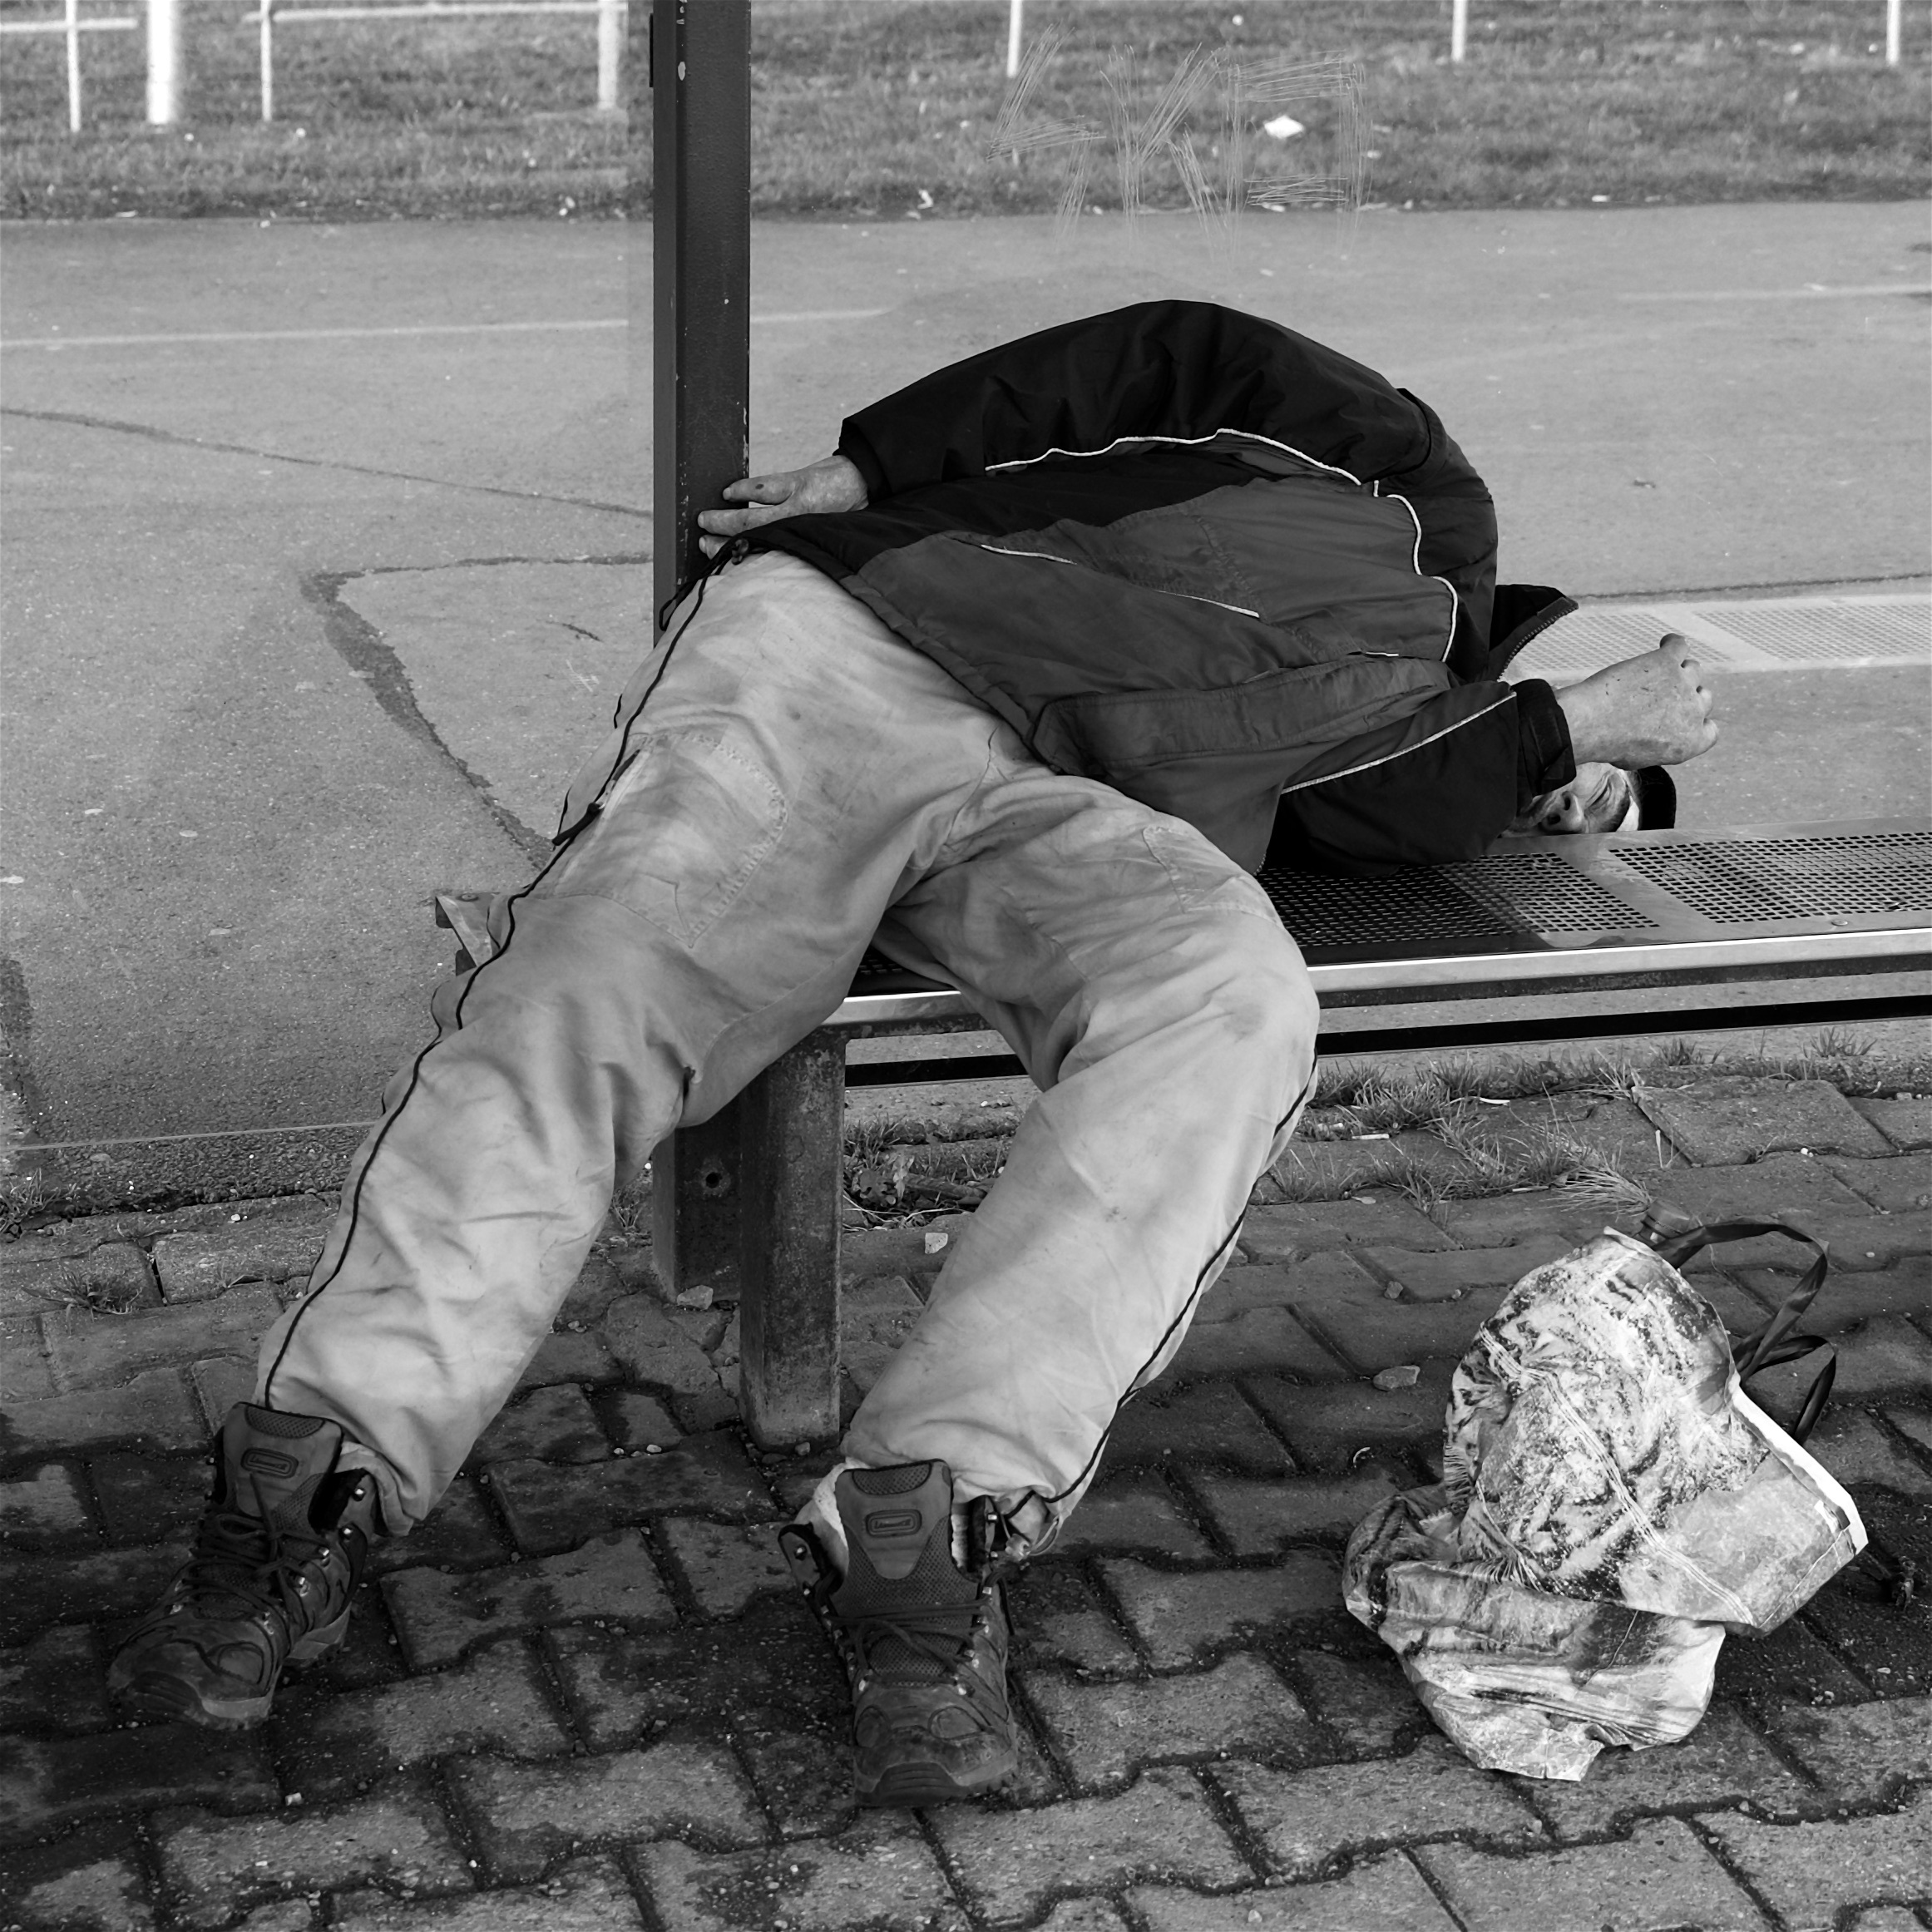
man, black and white, people, road, white, street, photography, social, sleeping, sitting, child, black, monochrome, homeless, society, infrastructure, drunk, photograph, image, problems, monochrome photography, human positions